Karpeles Manuscript Library Museums

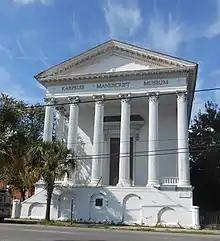
The Charleston location

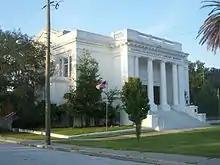
The Jacksonville location

The Karpeles Museum in Gloversville, New York opened in 2020 at 66 Kingsboro Avenue. Housed in a former Christian Science church built in 1923, it is the 15th location in the chain.